2009 European Speed Skating Championships

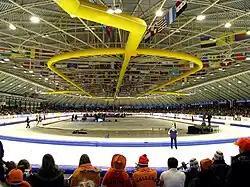
Thialf (Heerenveen)

The 2009 European Speed Skating Championships were held at the indoor ice rink of the Thialf in Heerenveen (the Netherlands) on 9–11 January 2009.